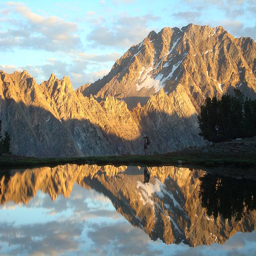
person standing on the rim of the 10k tarn .